Facundo Melgares

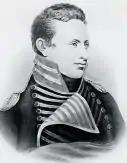
Zebulon Pike 1810

On 1 October 1806, Melgares returned to Santa Fe accompanied by his prisoner, Zebulon Pike, an explorer of Wilkinson, Governor of Louisiana, whom Melgares had detained (or saved from a winter at "Pikes Peak"). Despite the enmity between Spain and the United States, the two men became close friends and it is Pike's surviving map which details Melgares' expedition.